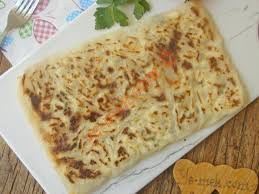
Yemek: gozleme